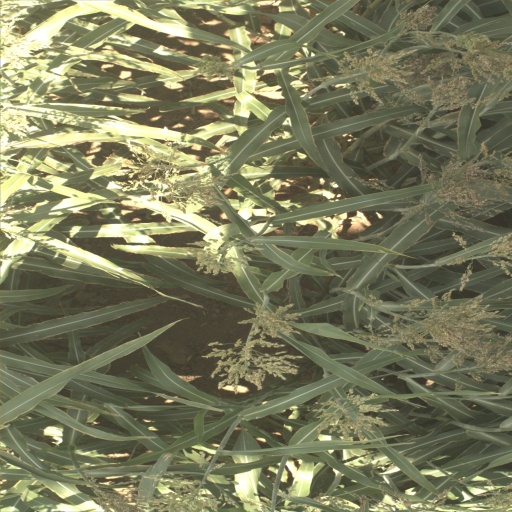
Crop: sorghum